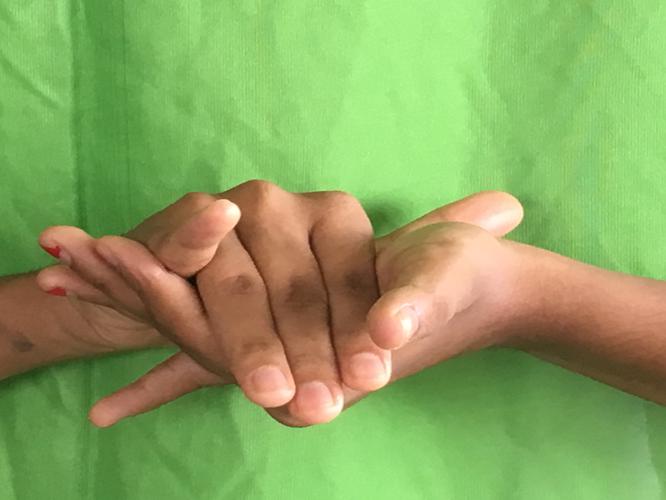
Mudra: Kurma
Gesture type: double_hand